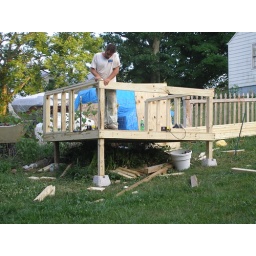
Ryan working on building the doggy condo in the backyard